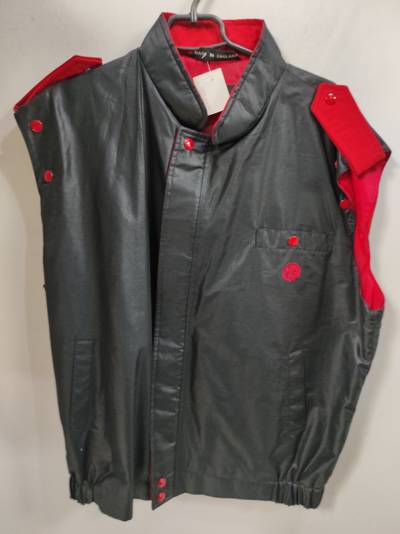
Waste category: clothes